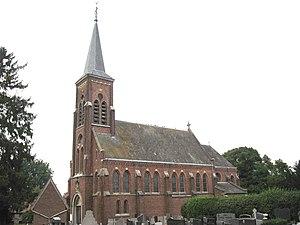
Petite-Jamine est une section de la commune belge de Heers située en Région flamande dans la province de Limbourg.
Cette page regroupe l'ensemble des monuments classés de la ville de Heers.